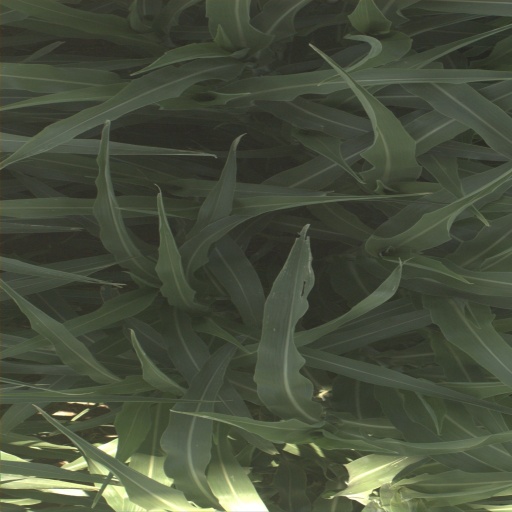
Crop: sorghum